Johan Frederik van Oordt

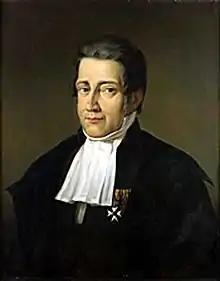
Johan Frederik van Oordt (1835)

Johan Frederik van Oordt; name sometimes spelled as Joan Frederik van Oordt (23 November 1794 – 11 December 1852) was a Dutch theologian born in Rotterdam.